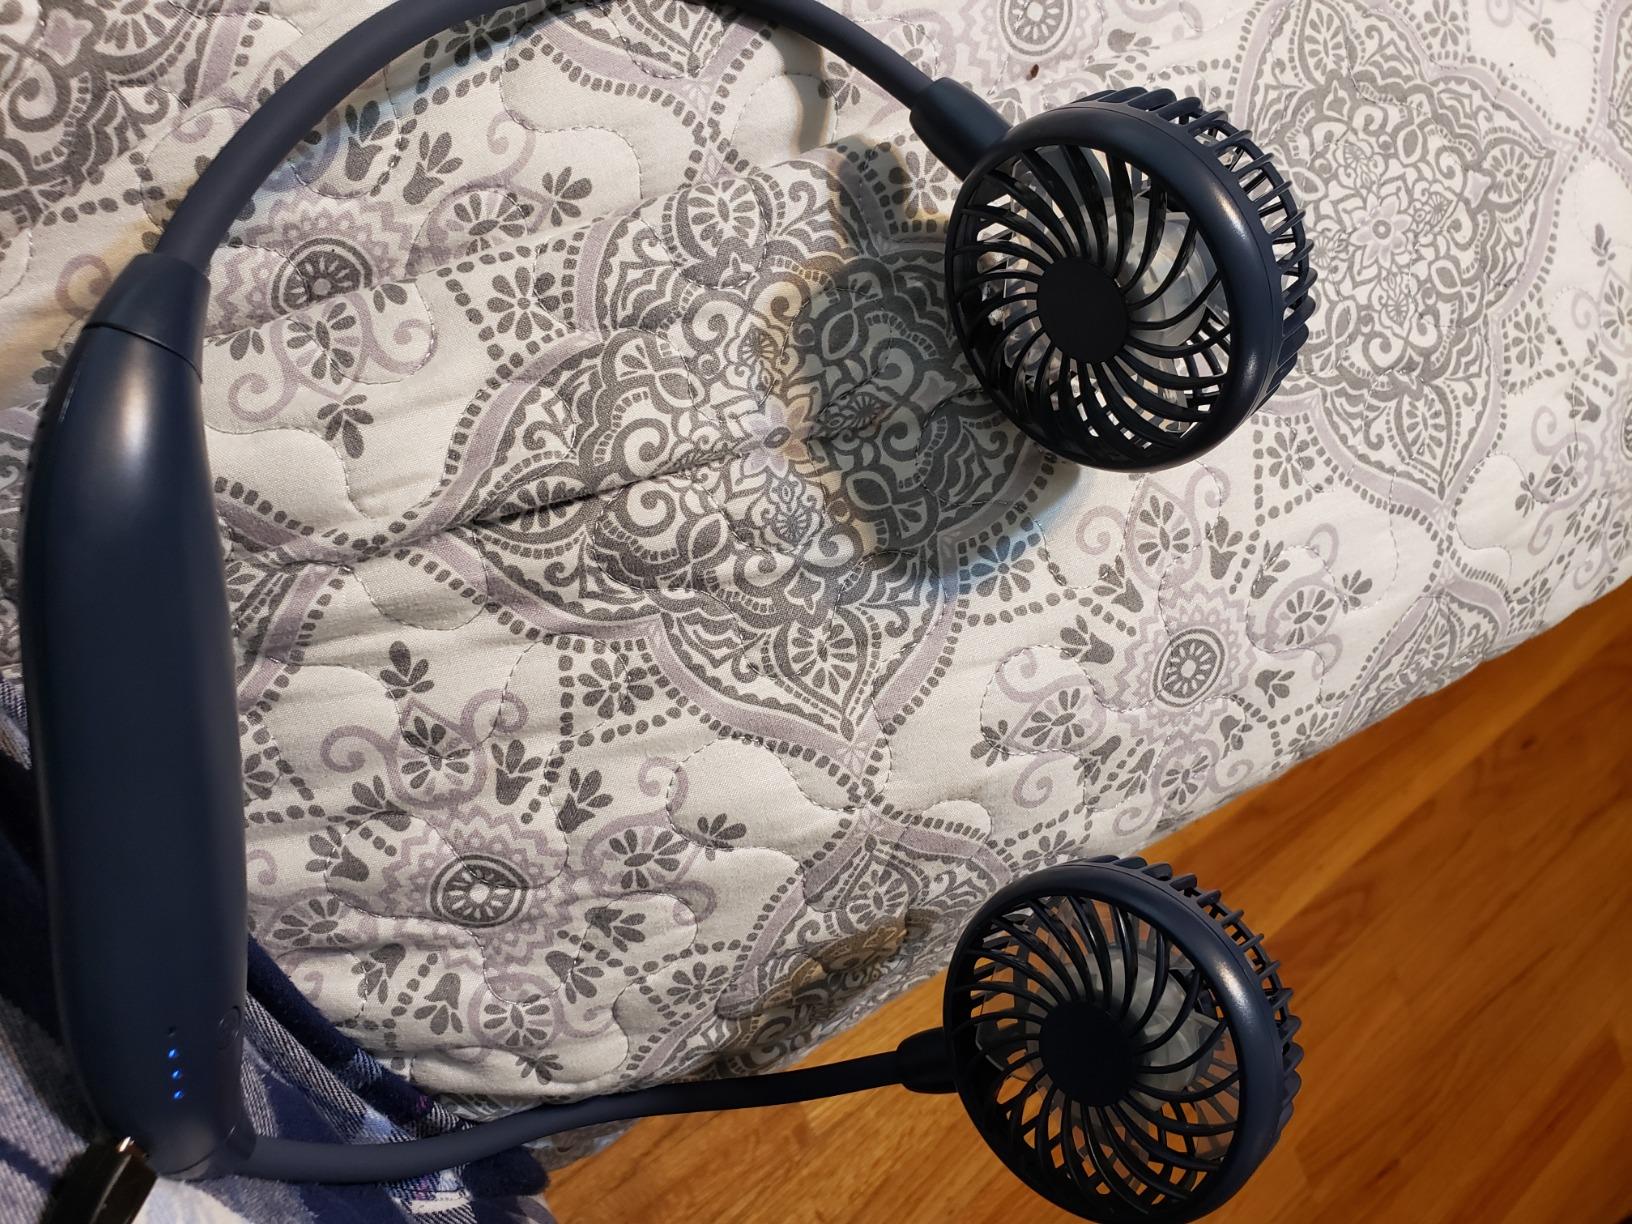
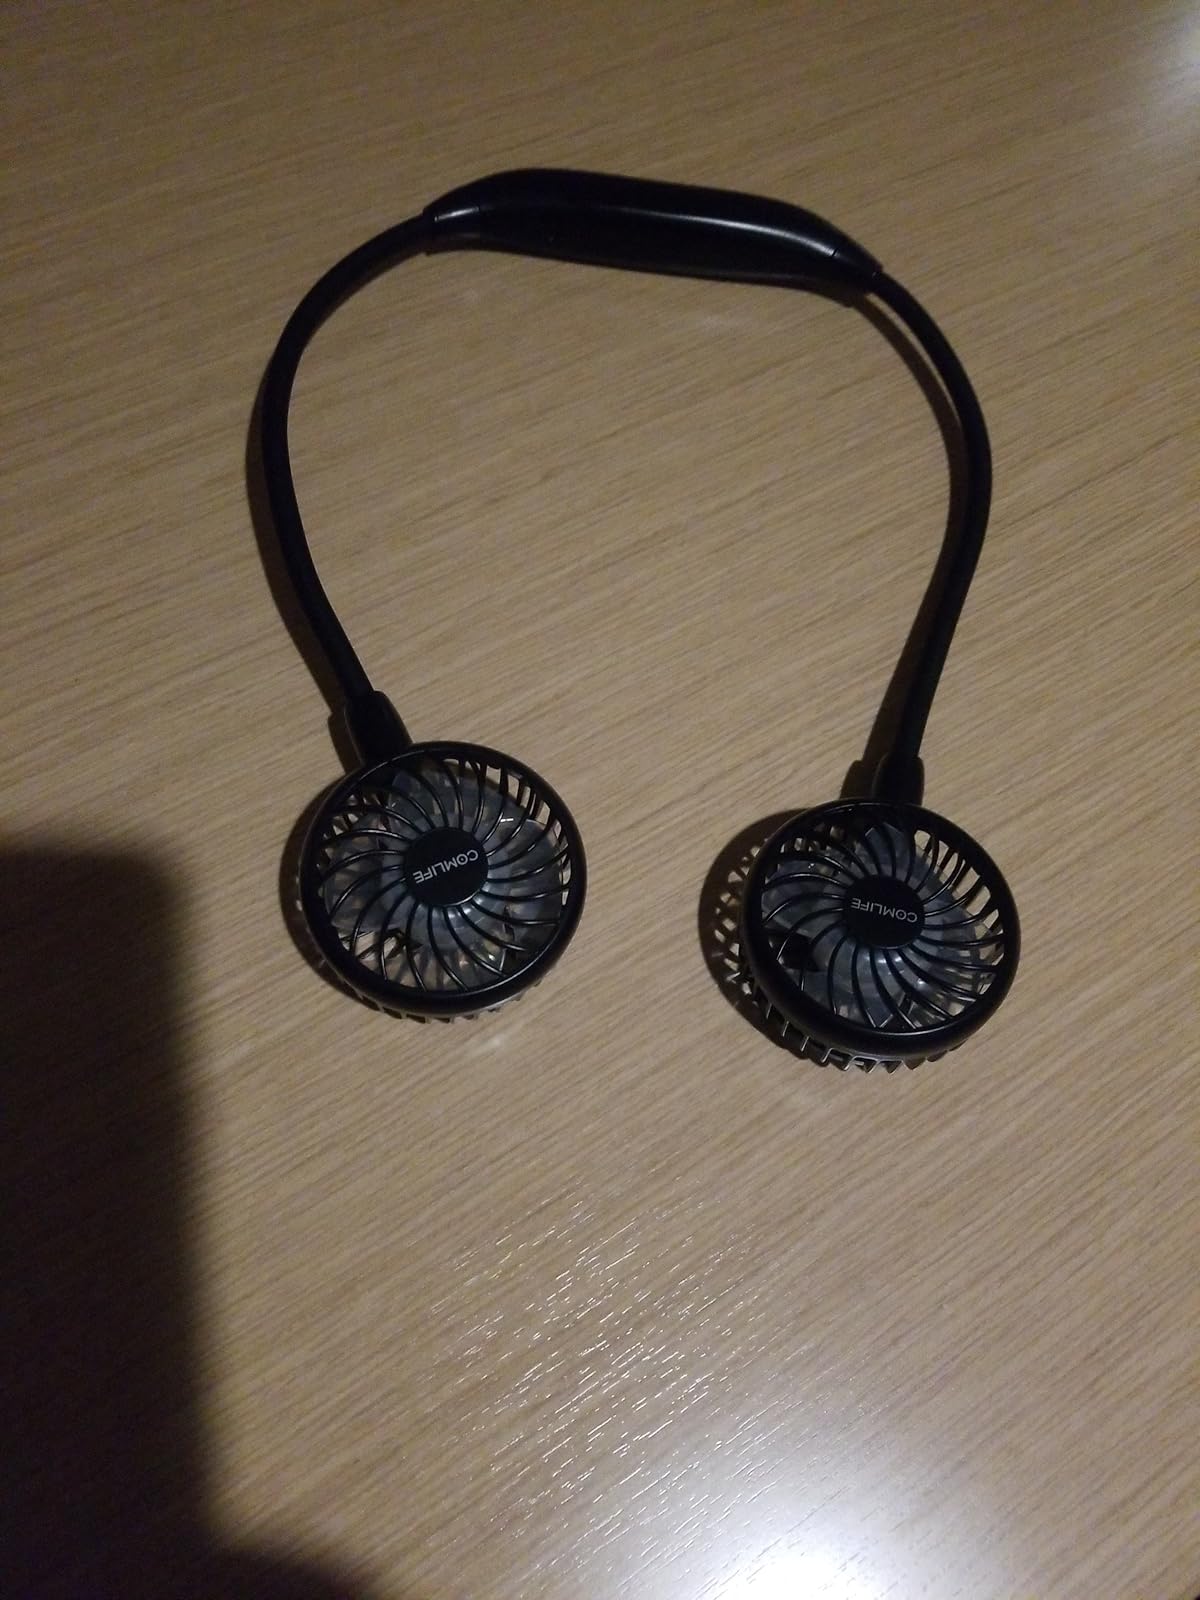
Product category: fan
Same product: no